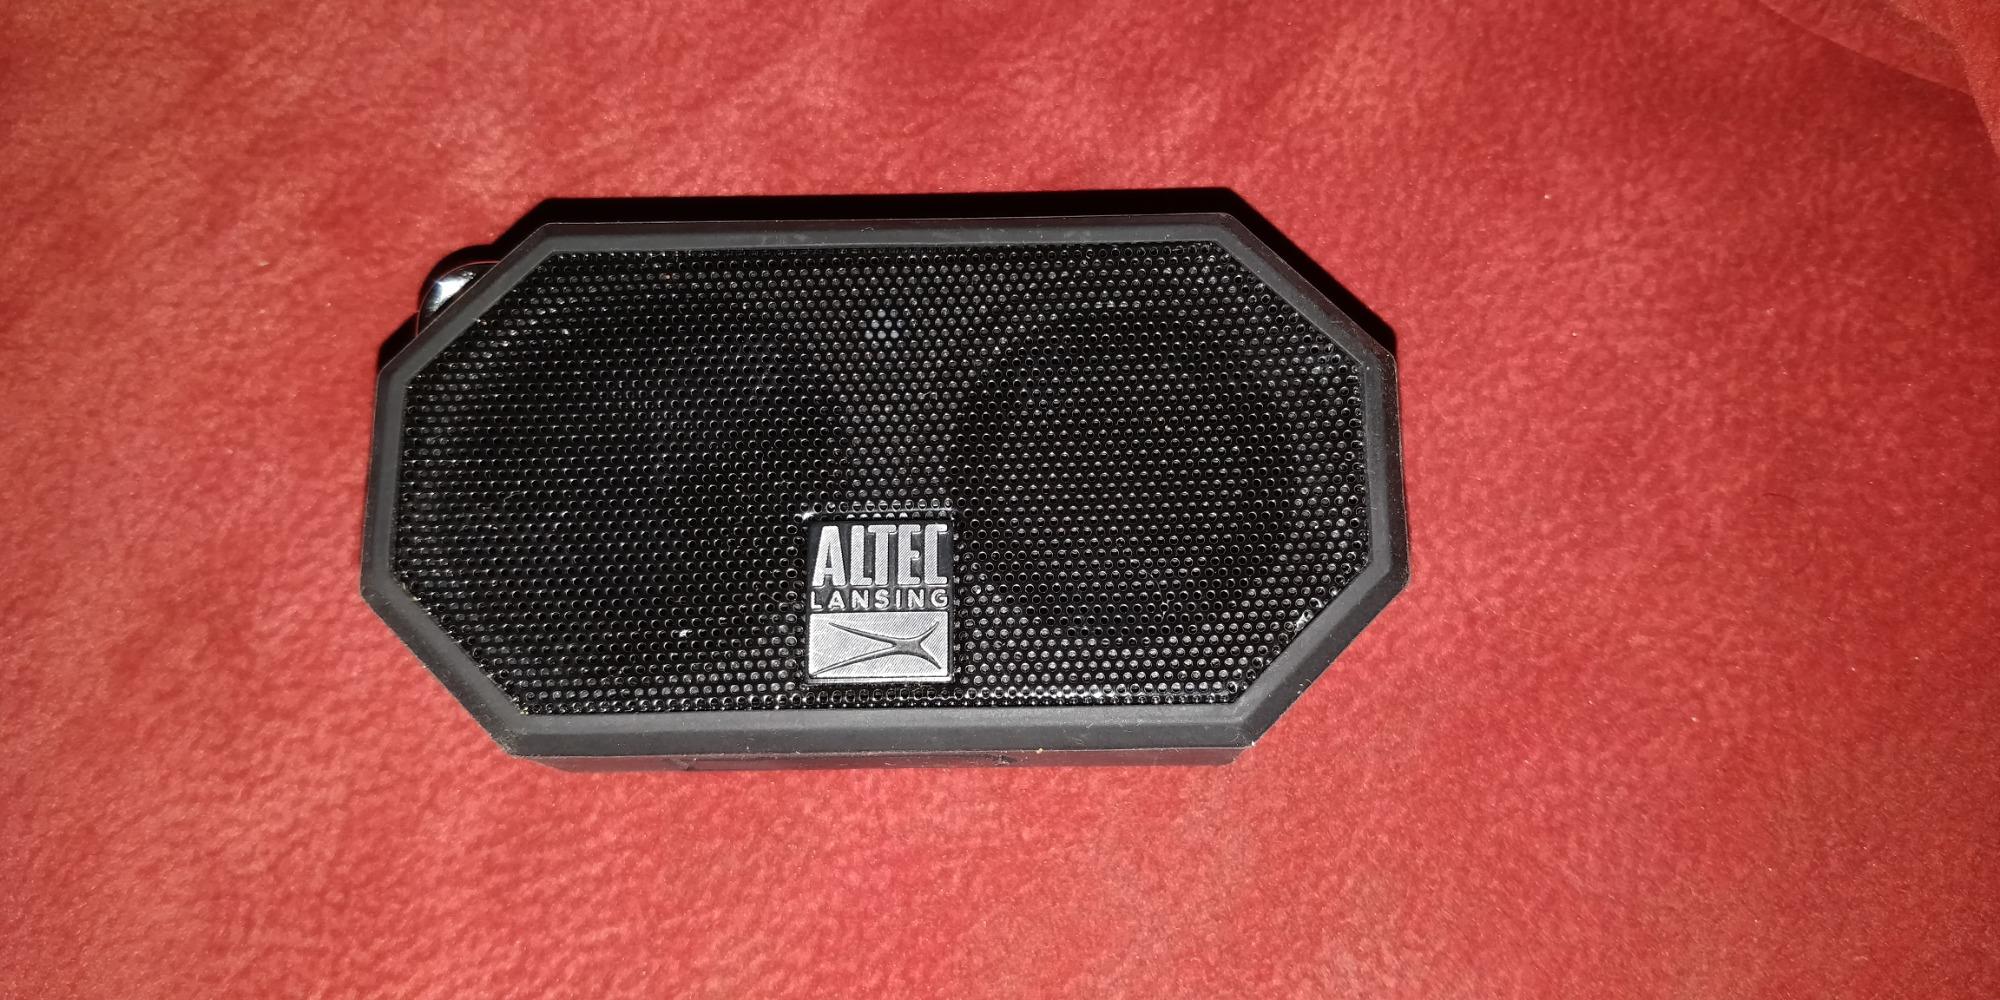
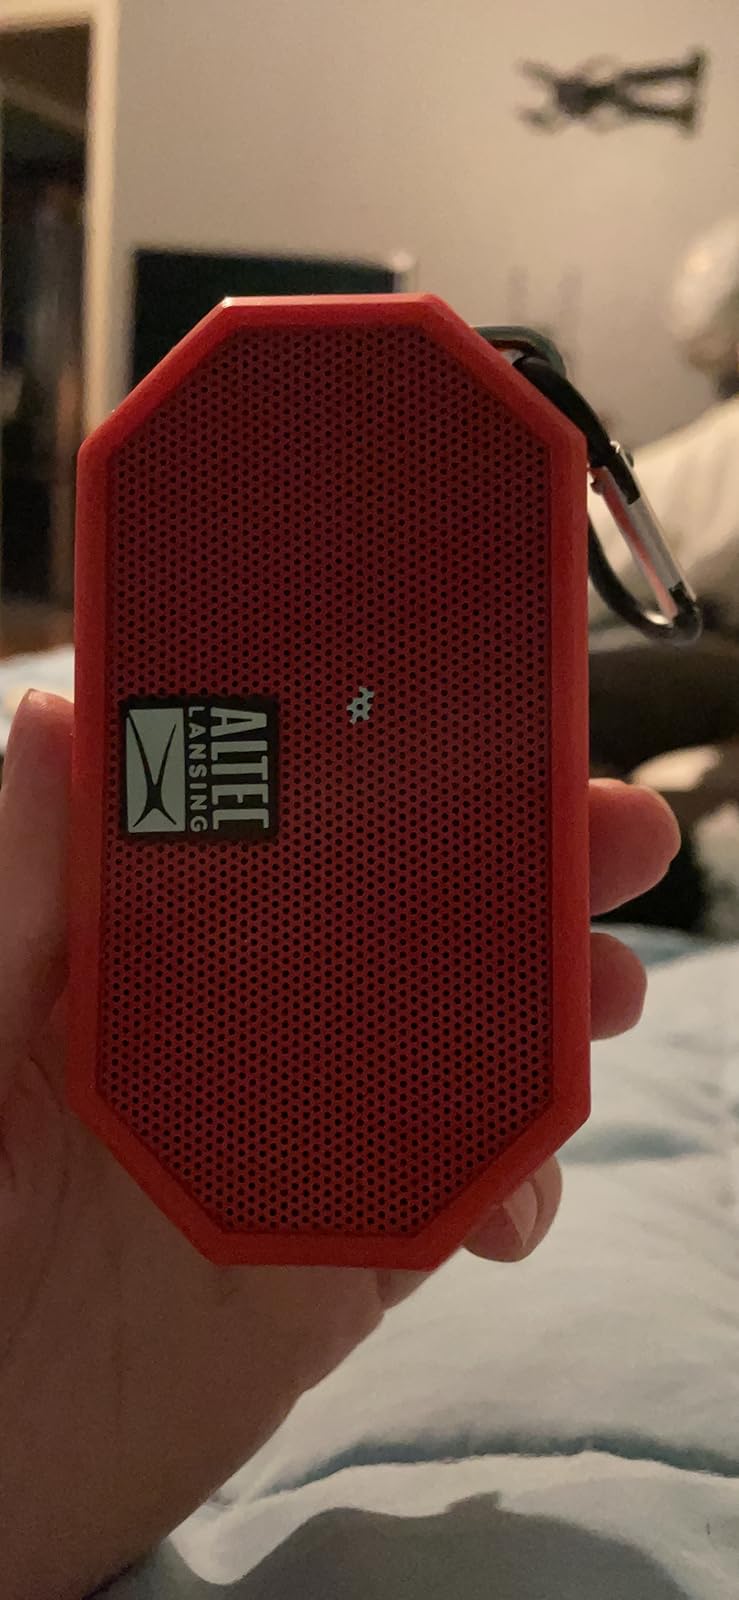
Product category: speaker
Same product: no